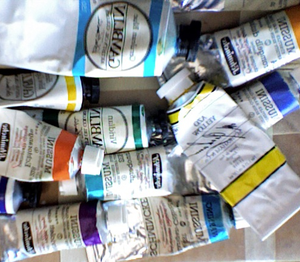
Le tube de peinture souple est un tube en métal ou en plastique fermé hermétiquement, et destiné au conditionnement de la peinture à l'huile et des différentes peintures à l'eau : aquarelle, gouache et peinture acrylique.